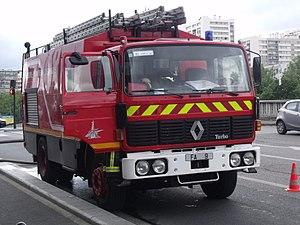
Ce camion est vu ici lors d'un incendie d'un hôtel sis Porte d'Asnières.
Le Renault gamme G est un camion de distribution fabriqué à Blainville-sur-Orne par Renault Véhicules industriels à partir de 1980.
Un fourgon d'appui est un agrès de la brigade de sapeurs-pompiers de Paris destiné prioritairement à l'attaque du feu.